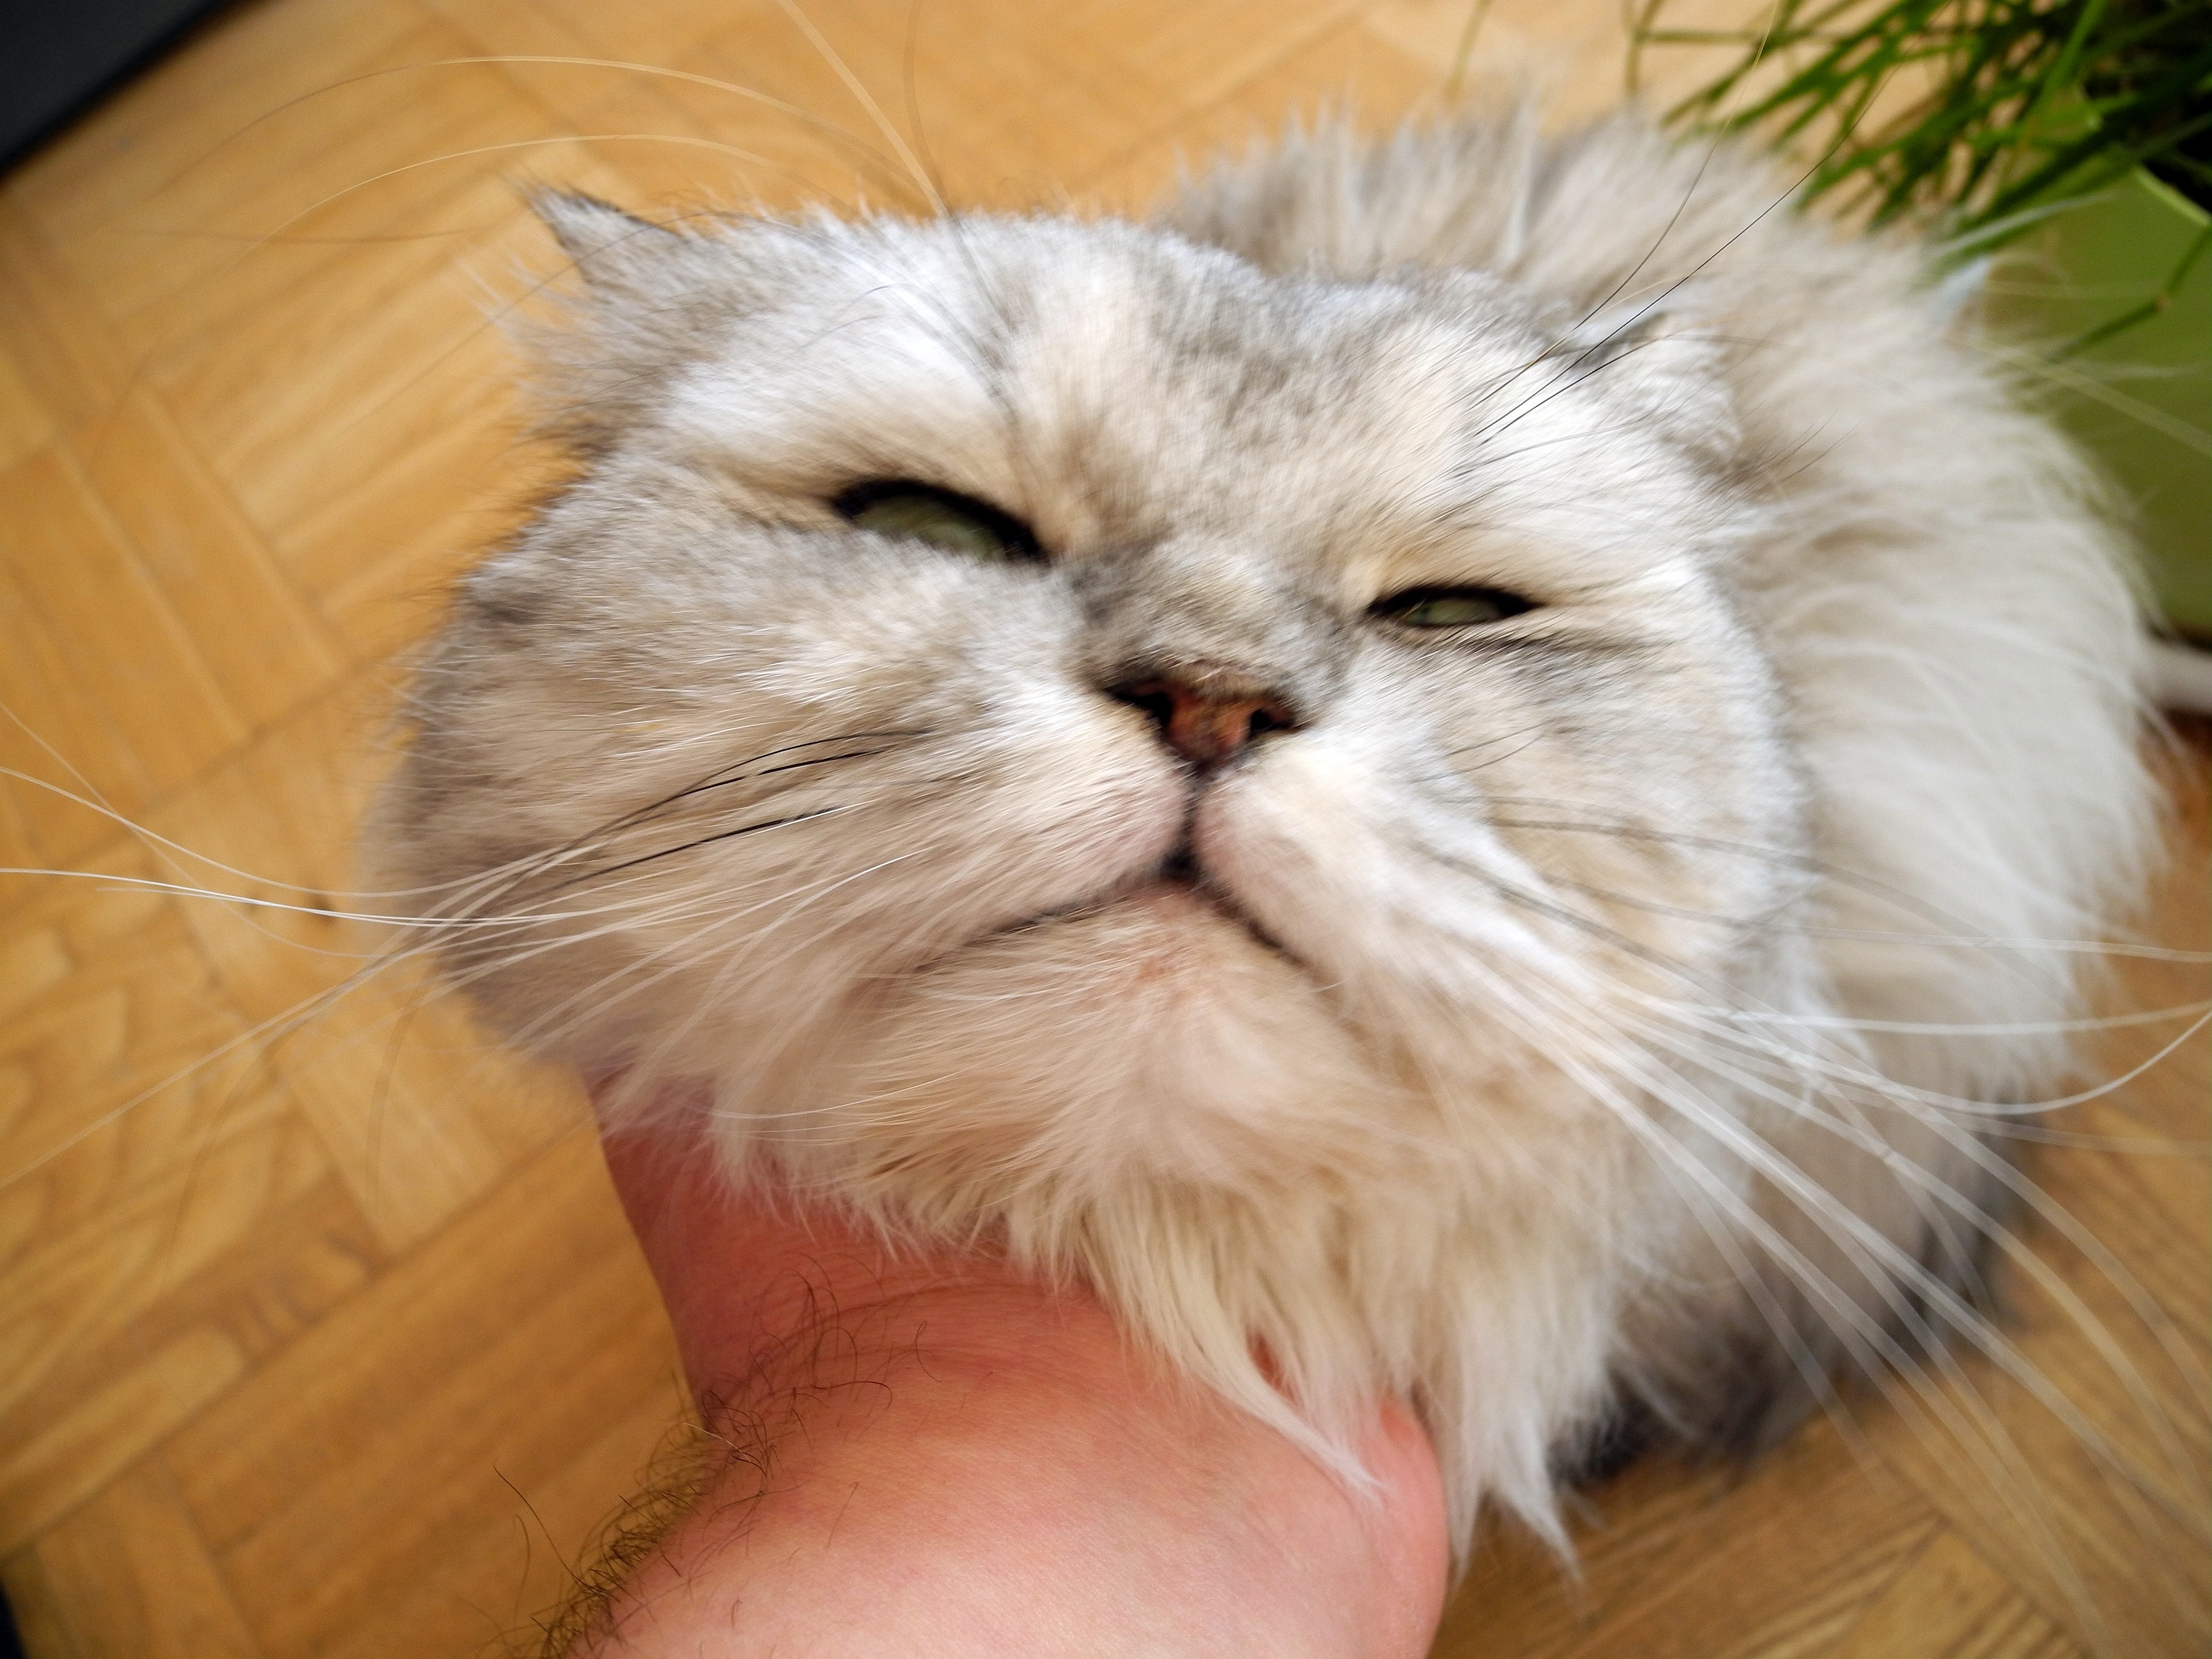
nature, animal, pet, cat, feline, mammal, nikon, pets, cats, nose, whiskers, animals, vertebrate, chat, gato, chats, siberian, coolpix, p7100, nikonp7100, marcello, persian, chinchilla, small to medium sized cats, cat like mammal, domestic short haired cat, domestic long haired cat, british semi longhair